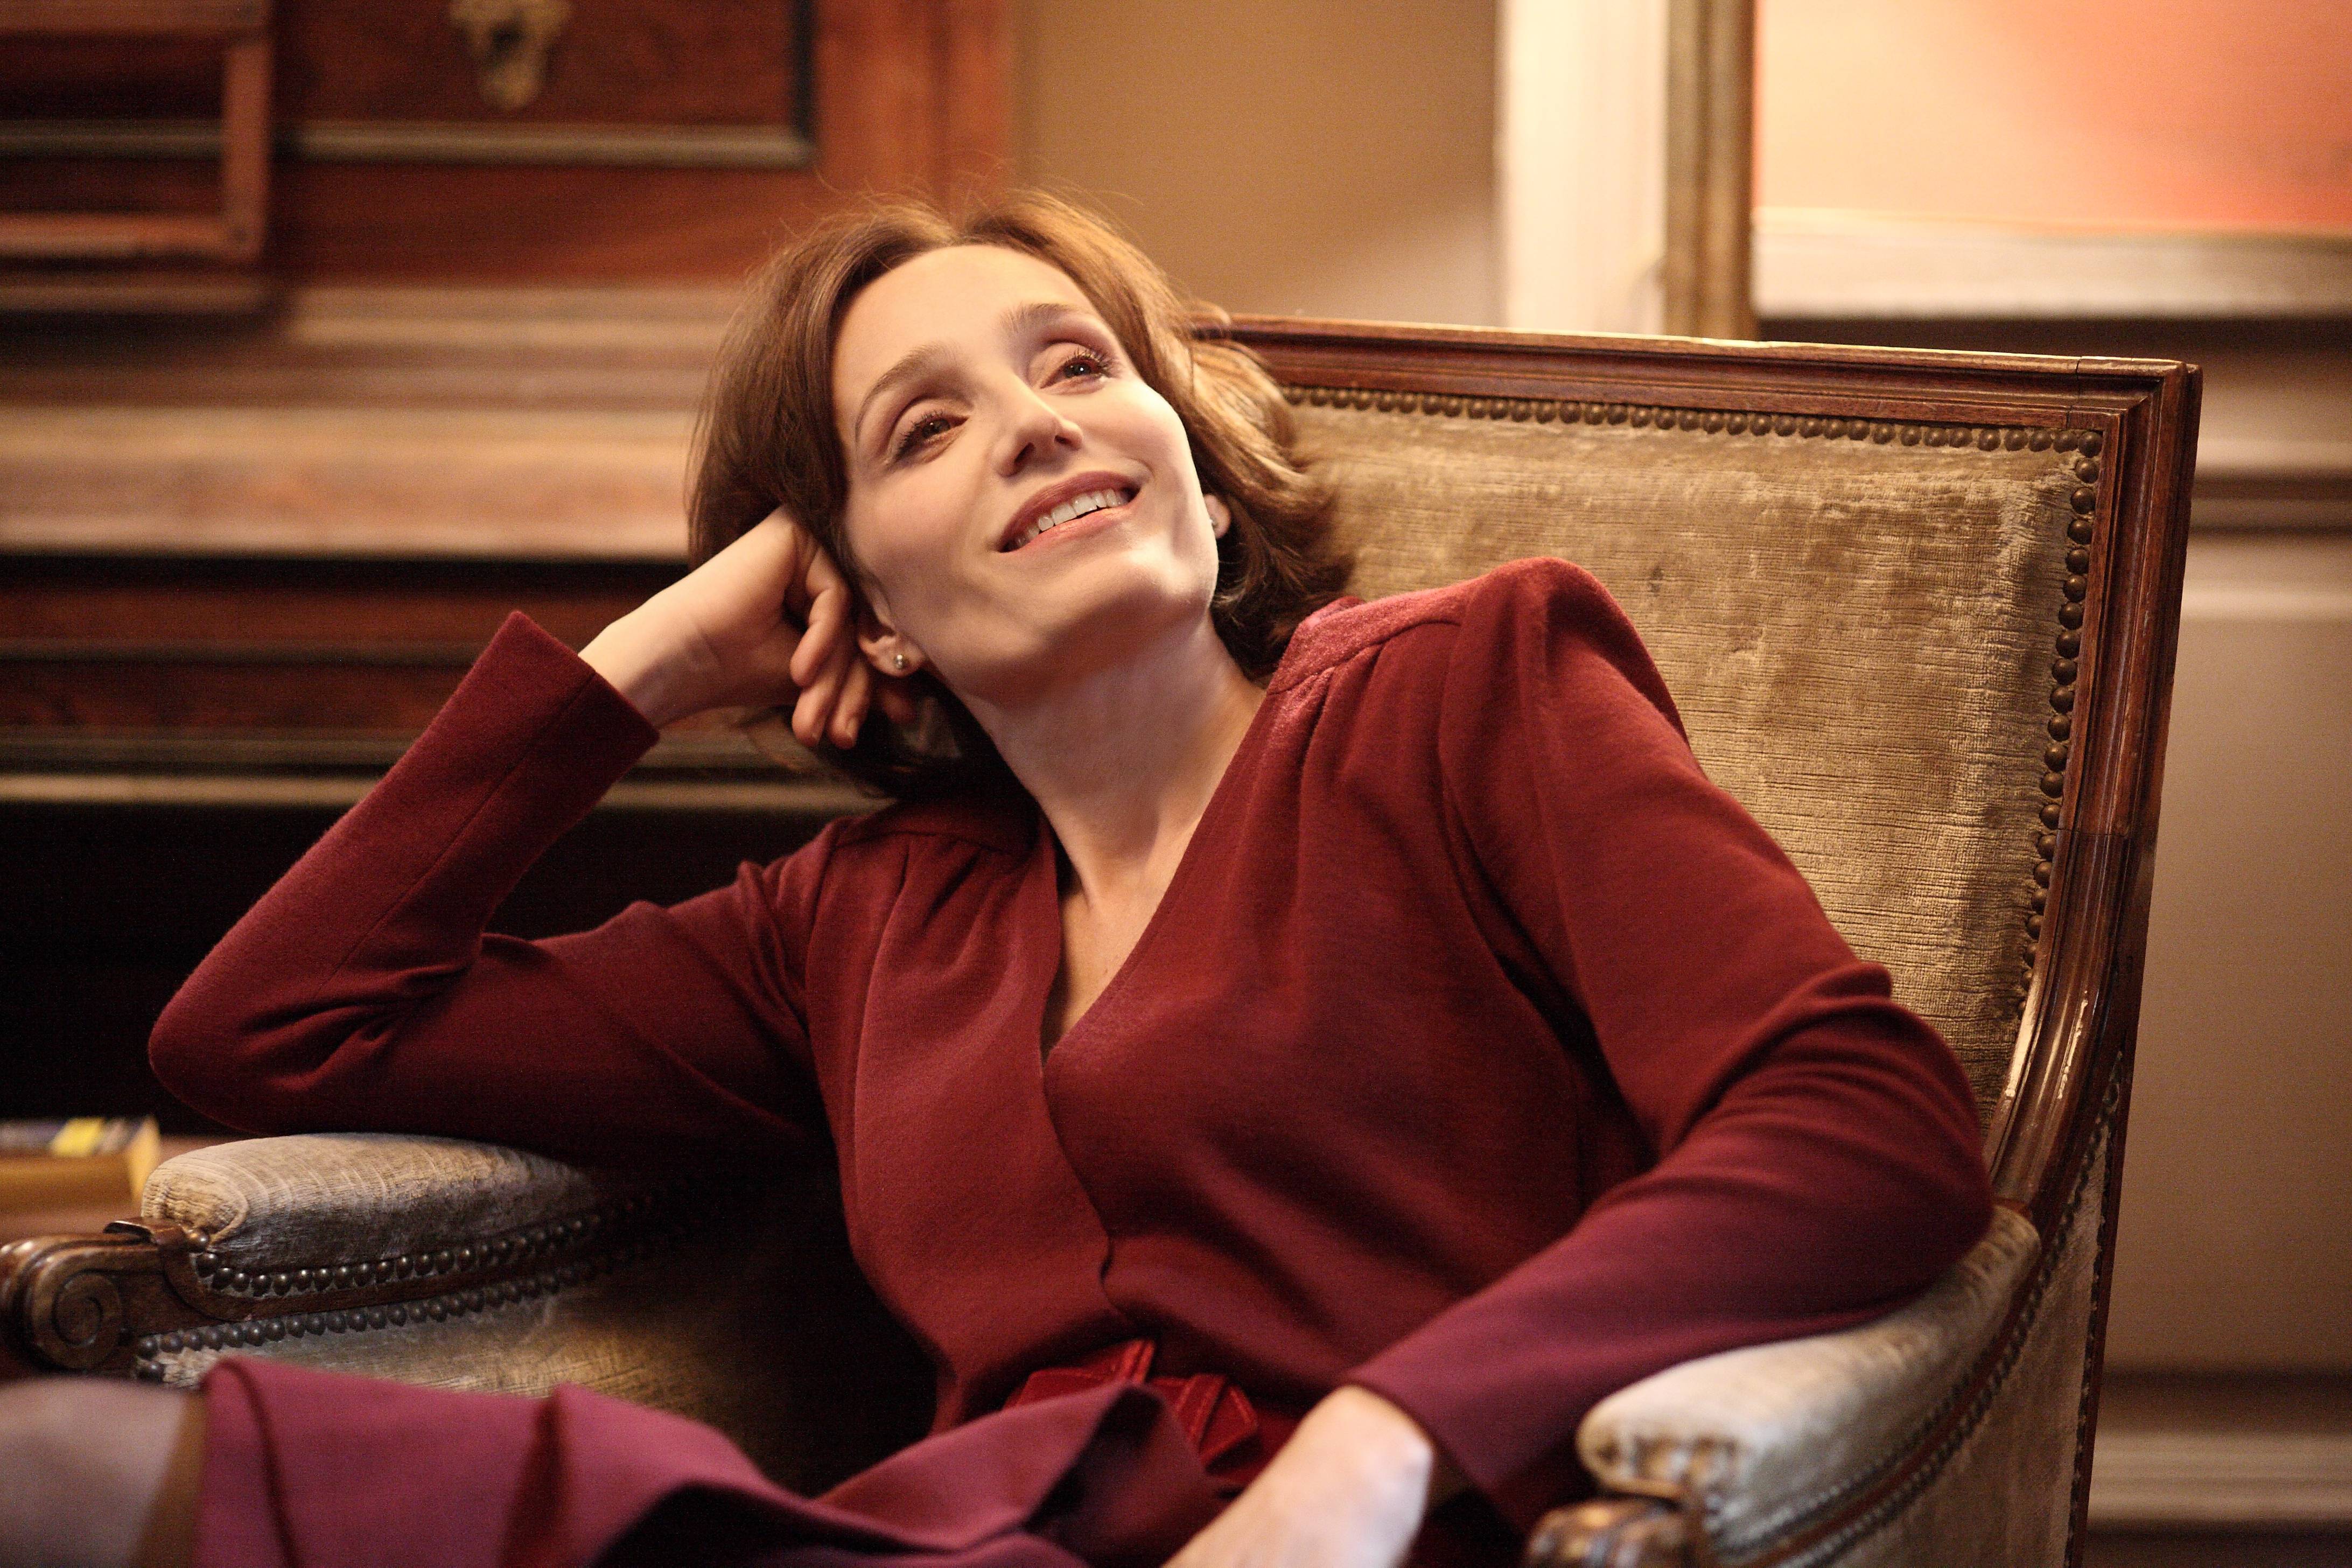
Gender: women